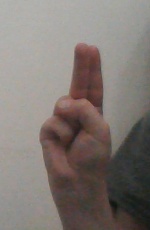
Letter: taa